August Eisenmenger

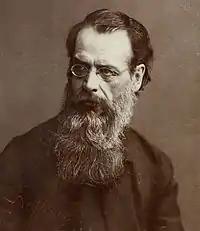
August Eisenmenger (c.1890)

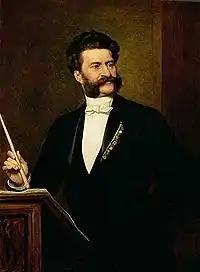
Portrait of Johann Strauss, the Younger (1888)

August Eisenmenger (11 February 1830 – 7 December 1907) was an Austrian painter of portraits and historical subjects.